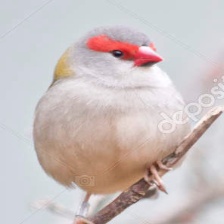
Species: RED BROWED FINCH
Scientific name: NEOCHMIA TEMPORALIS
ImageNet parent category: house_finch